Raid on Lorient

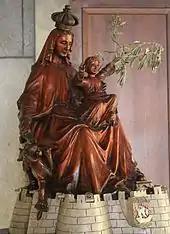
Statue of Our Lady of Victory, showing her entrhroned on the ramparts of Lorient and striking the British lion.

After the battle a controversy developed between Voltaire and Hume over their accounts of the battle. One version of "Histoire de la guerre de mil sept cent quarante et un" attributed to Voltaire (he later challenged the version's authenticity, stating it was made from stolen drafts and formed a "shapeless and disfigured heap" of his manuscripts) published in 1755 dealt with the British operation at Lorient in 1746. It held St Clair responsible for the British defeat and used unflattering words to decry all his actions before concluding: